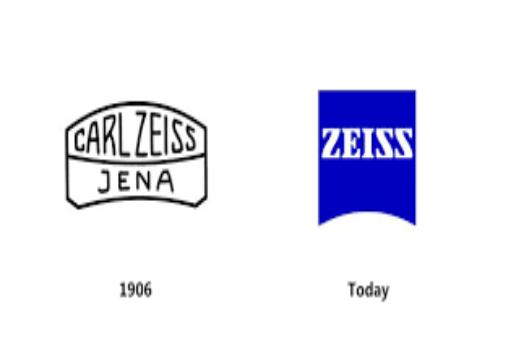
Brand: CARL ZEISS
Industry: Others